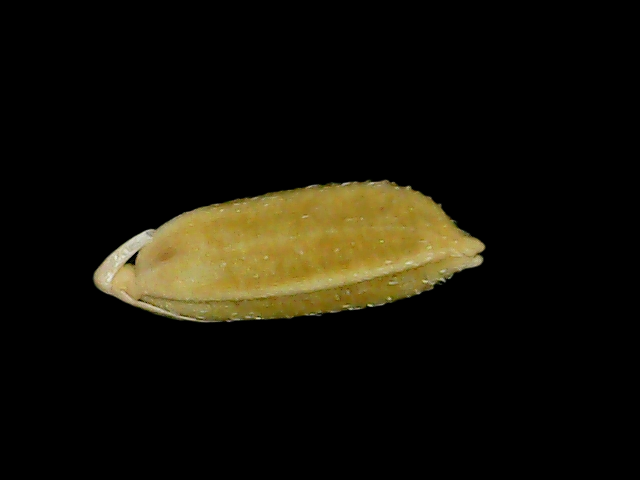
Rice variety: Bd95